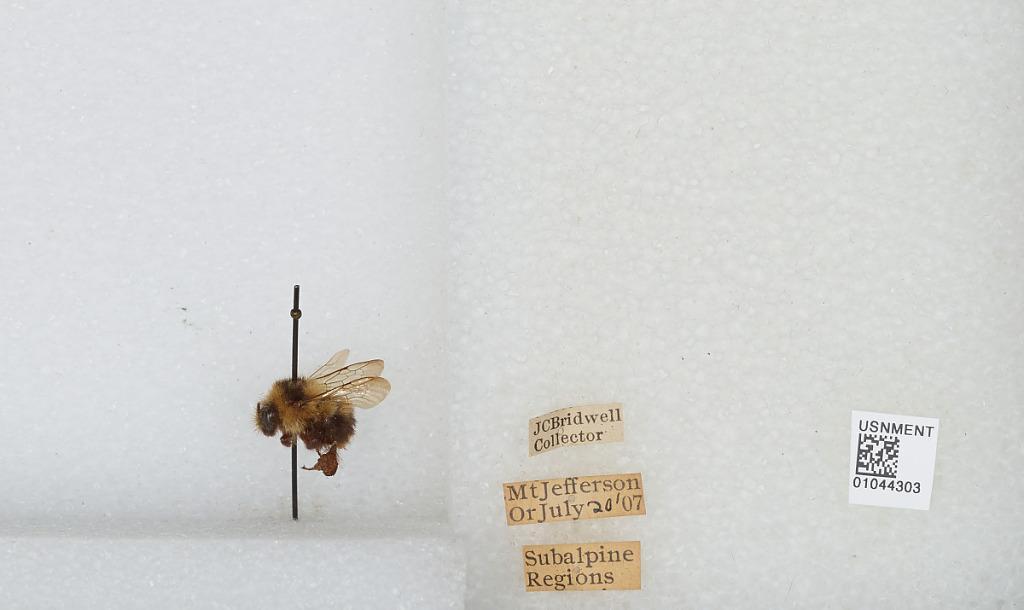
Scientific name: Bombus sp.
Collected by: J. Bridwell
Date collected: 1907-7-20
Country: United States
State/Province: Oregon
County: Linn
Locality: Mount Jefferson, Subalpine Regions
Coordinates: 44.6742, -121.799